British enterprise law

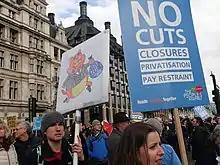
The Health and Social Care Act 2012 changes, and the private finance initiative have been opposed by protests and groups like "Keep Our NHS Public". Since 2012, with more private money, the cost of the NHS has risen without better outcomes.

Governance of universities is set by each university's constitution, typically deriving from an Act of Parliament, a royal charter or an Order in Council issued by the Privy Council. The most progressive models support a high degree of voice for staff and students. Reforms were first put into law after the Oxford University Commission of 1852 stated it must reverse "successive interventions by which the government of the University was reduced to a narrow oligarchy." For example, since the Cambridge University Act 1856 set its rules in law, Cambridge University's statutes require that its Regent House (mostly full-time university members) elects its governing body, the 23 member council. Four members are elected by heads of colleges, four by professors and readers, eight by other academic fellows, three by students, four by a "grace" (a vote) of the whole Regent House. Other universities have a broad variety of governance structures, although if there is not a special statute or constitution, the highly minimalist rules are set by the Education Reform Act 1988. This says that university governing bodies with constitutions issued by the Privy Council should have between 12 and 24 members, with up to thirteen lay members, up to two teachers, up to two students, and between one and nine members co-opted by the others. Universities are subject to both judicial review and students may enforce rights through contract law since universities are seen as having both an equally "public" and "private" nature. In a leading case of "Clark v University of Lincolnshire and Humberside" a student claimed that she should not have received a third class degree after her computer crashed, she lost an assignment, and was forced to rush a new one. The Court of Appeal held that her application for both breach of contract and judicial review should not be struck out because there could be a good case to hear, so long as it did seek to overturn "issues of academic or pastoral judgment" where "any judgment of the courts would be jejune and inappropriate". However, the shorter time limit of three months in judicial review was more appropriate than six years in contract. Cases which have sought to challenge academic judgment for failing students are typically bound to fail, as grading with a fair process is in the bounds of academic judgment. In "Buckland v Bournemouth University", where the university management interfered with the academic assessment of student grades, this founded a right for a professor to claim he was constructively and unfairly dismissed. All access to education must be free from unlawful discrimination under the Equality Act 2010.